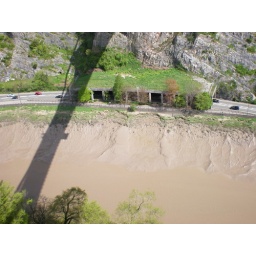
Looking down at the A4 below the suspension bridge. You can see the shade cast by the bridge on the river bed.